M. C. Joseph

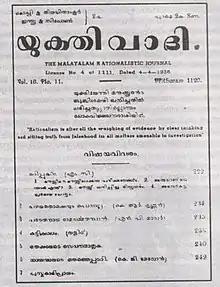
Yukthivadi

"Yukthivadi M. C. Joseph Award" was constituted by the rationalist organisation "Bharatheeya Yukthivadi Sangham", founded by Sreeni Pattathanam. The award is given to persons who stood for rational and secularist causes.